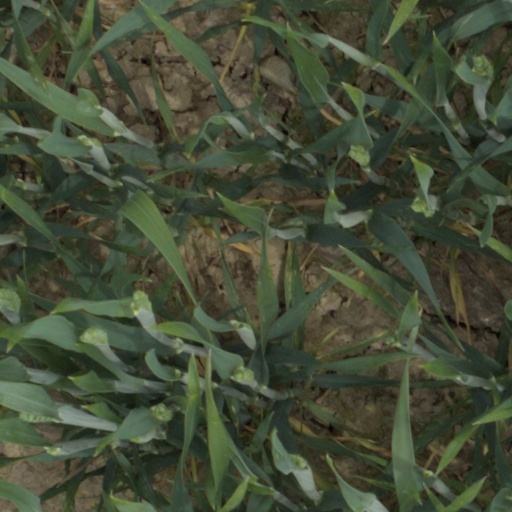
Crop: wheat